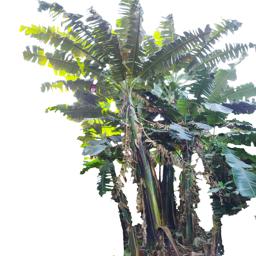
Label: BHIMKOL